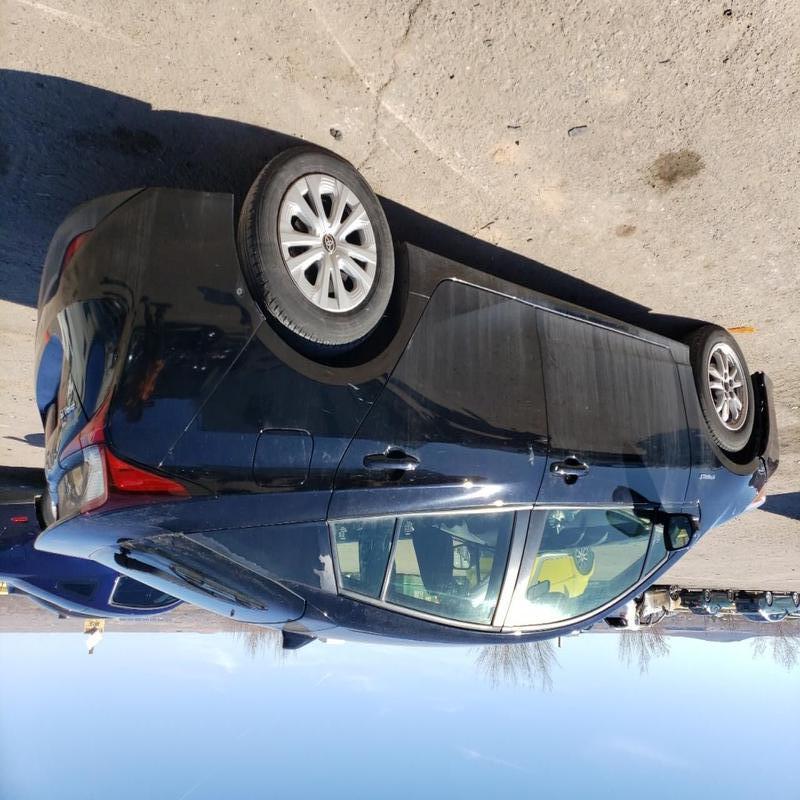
Aucun dommage détecté.
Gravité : aucun